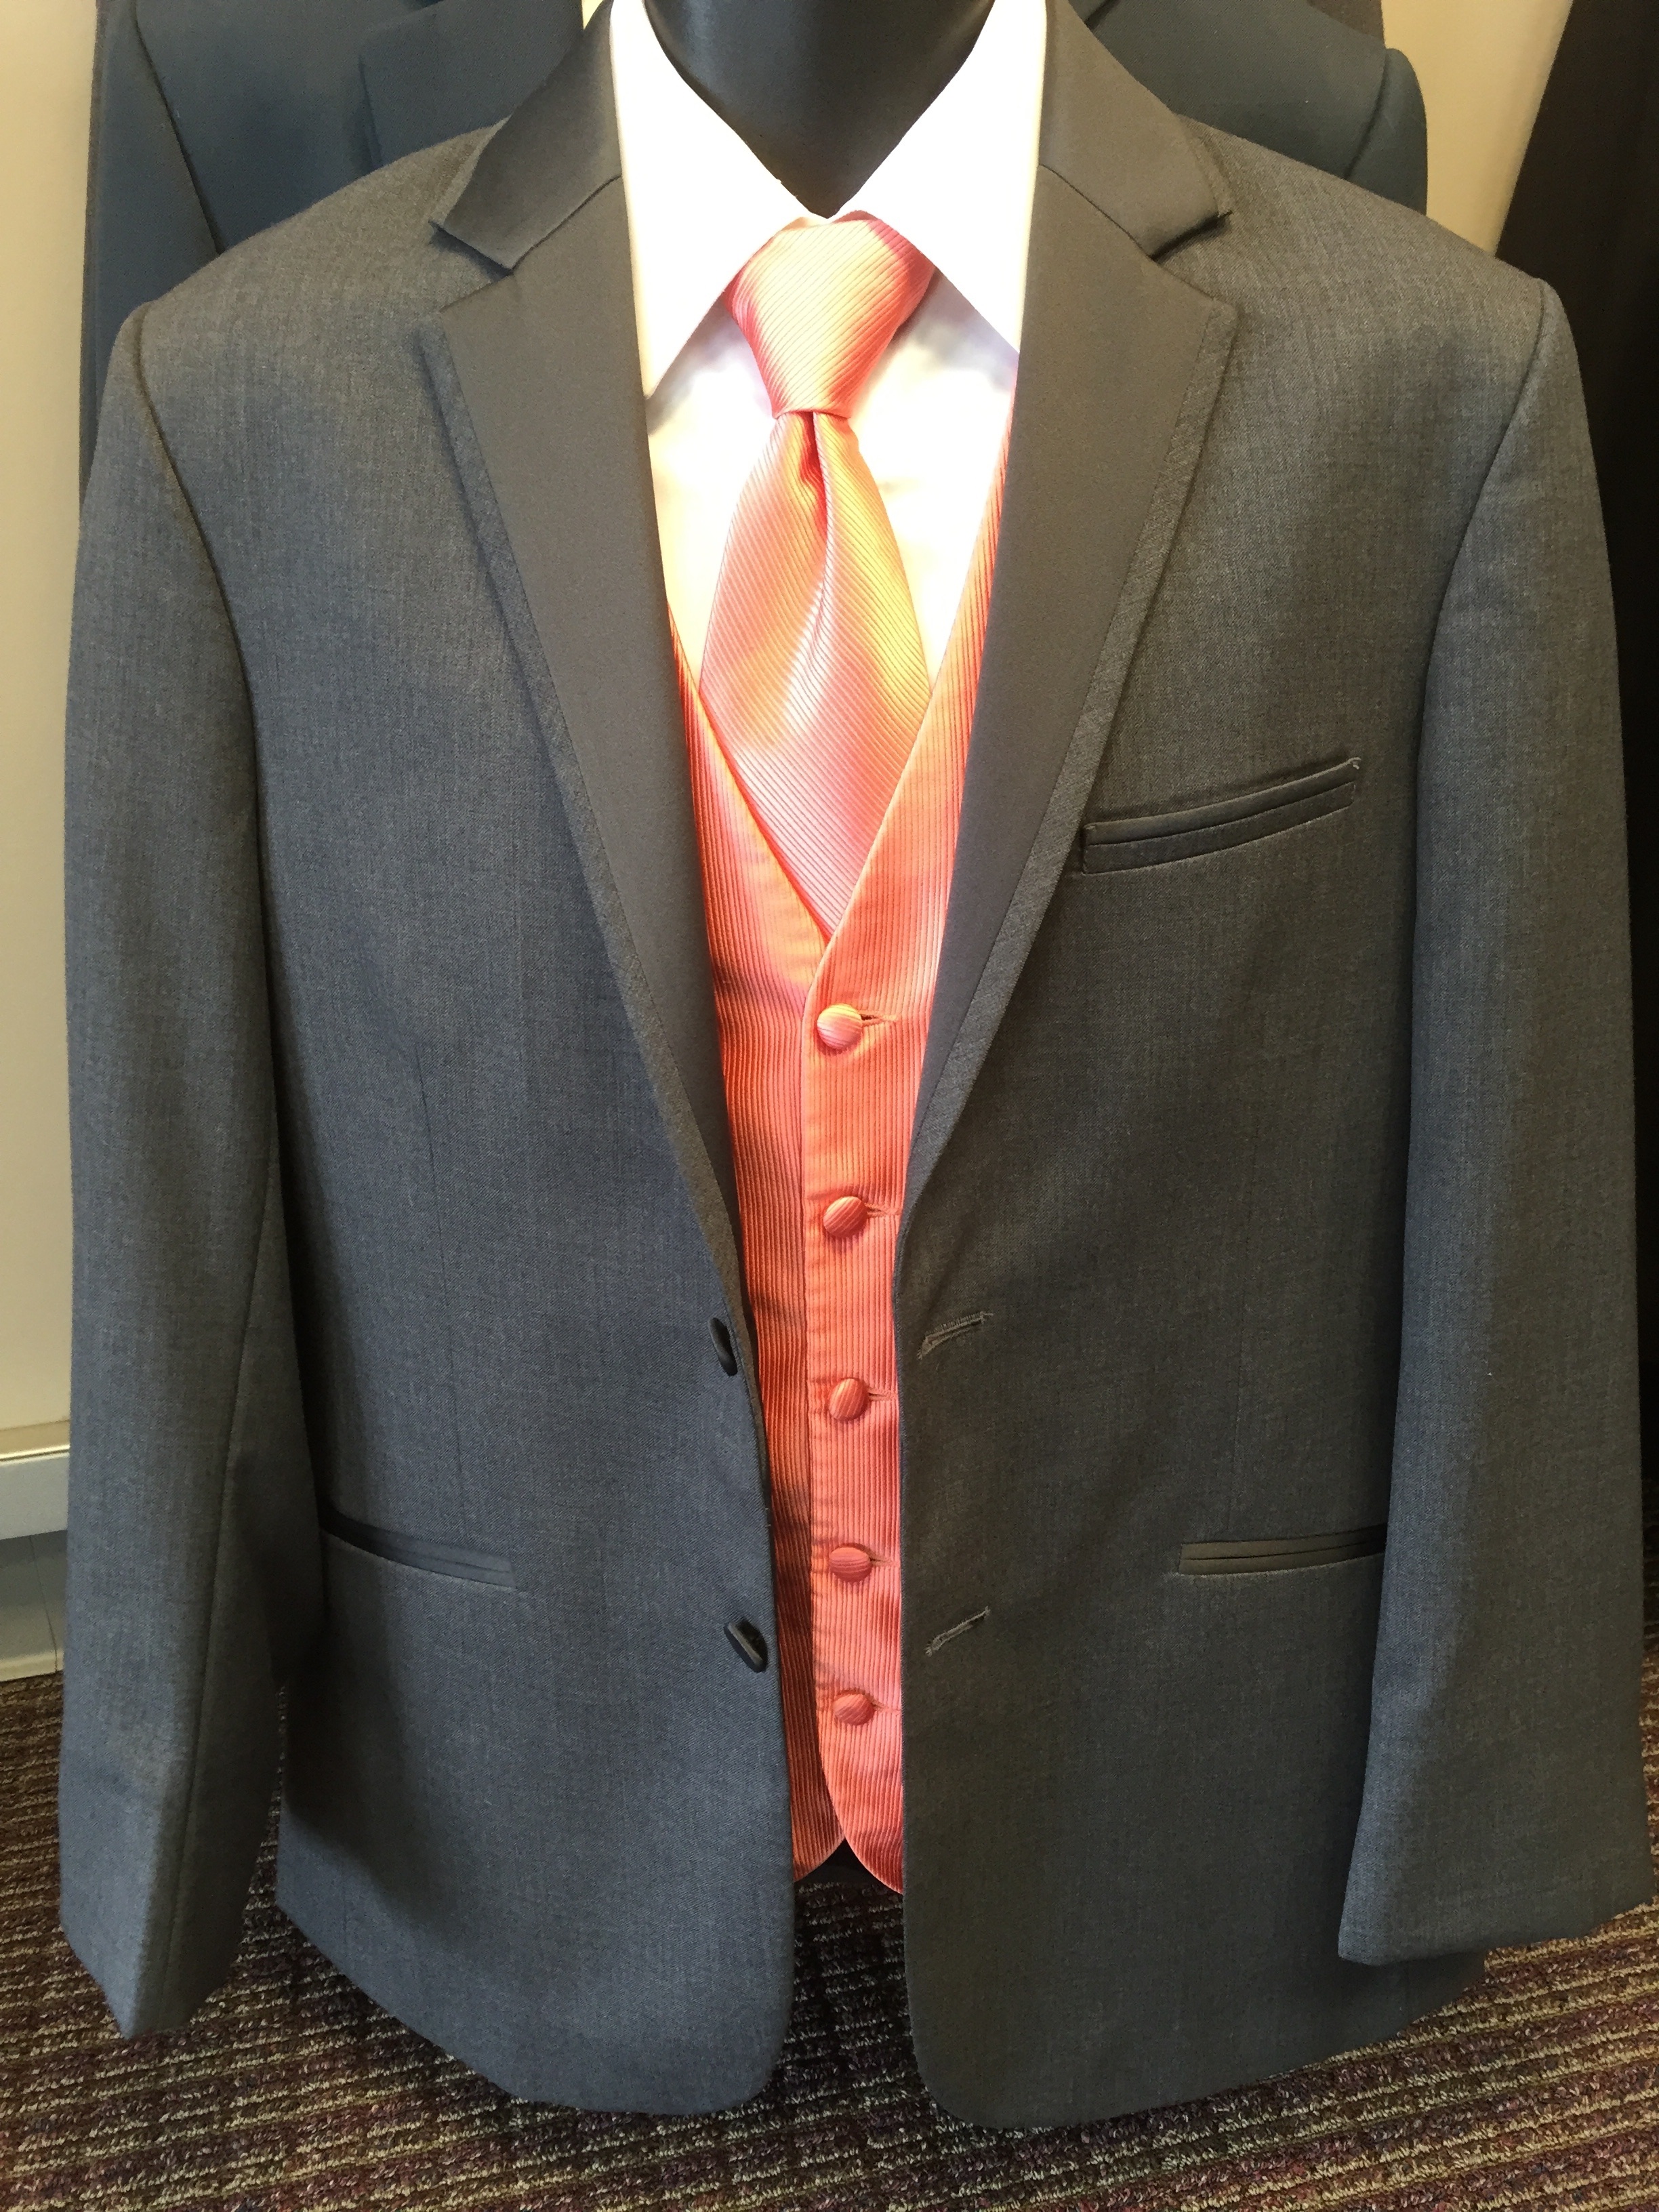
man, suit, white, male, tie, fashion, professional, clothing, groom, jacket, outerwear, formal, tuxedo, men, handsome, job, attractive, blazer, executive, success, career, confident, successful, manager, confidence, formal wear, tux